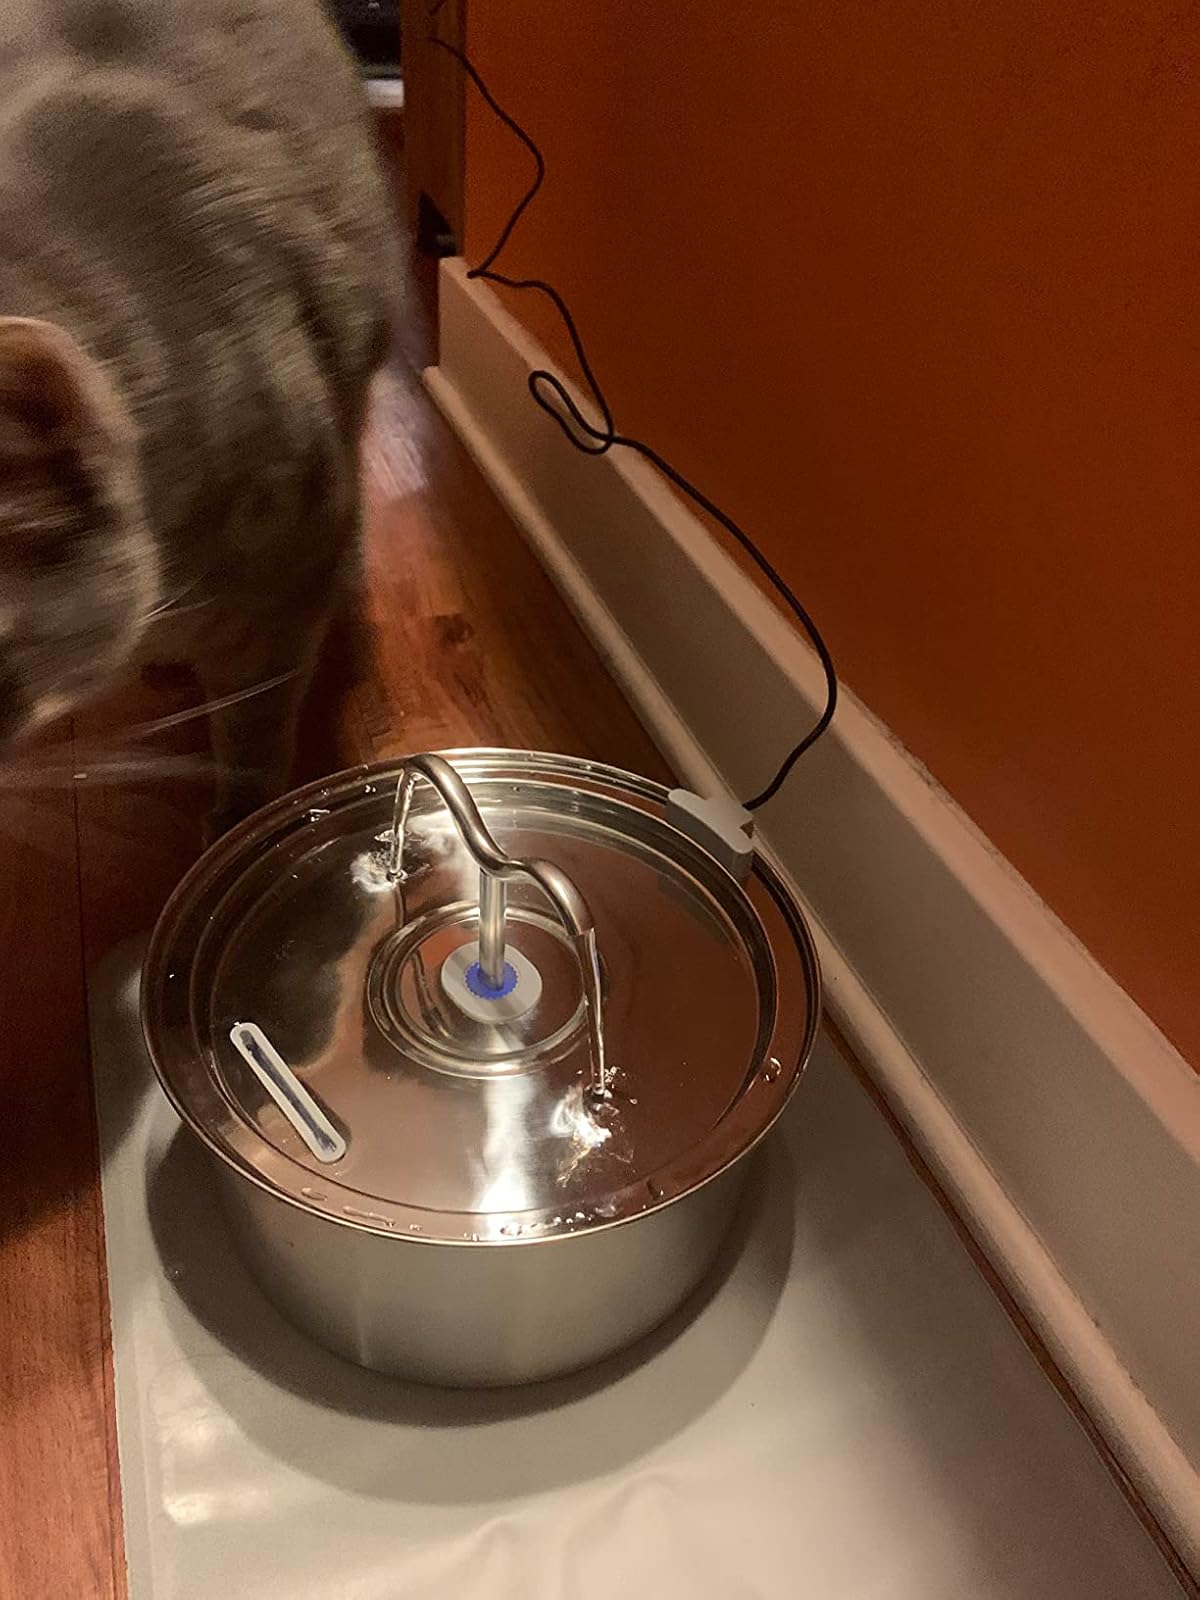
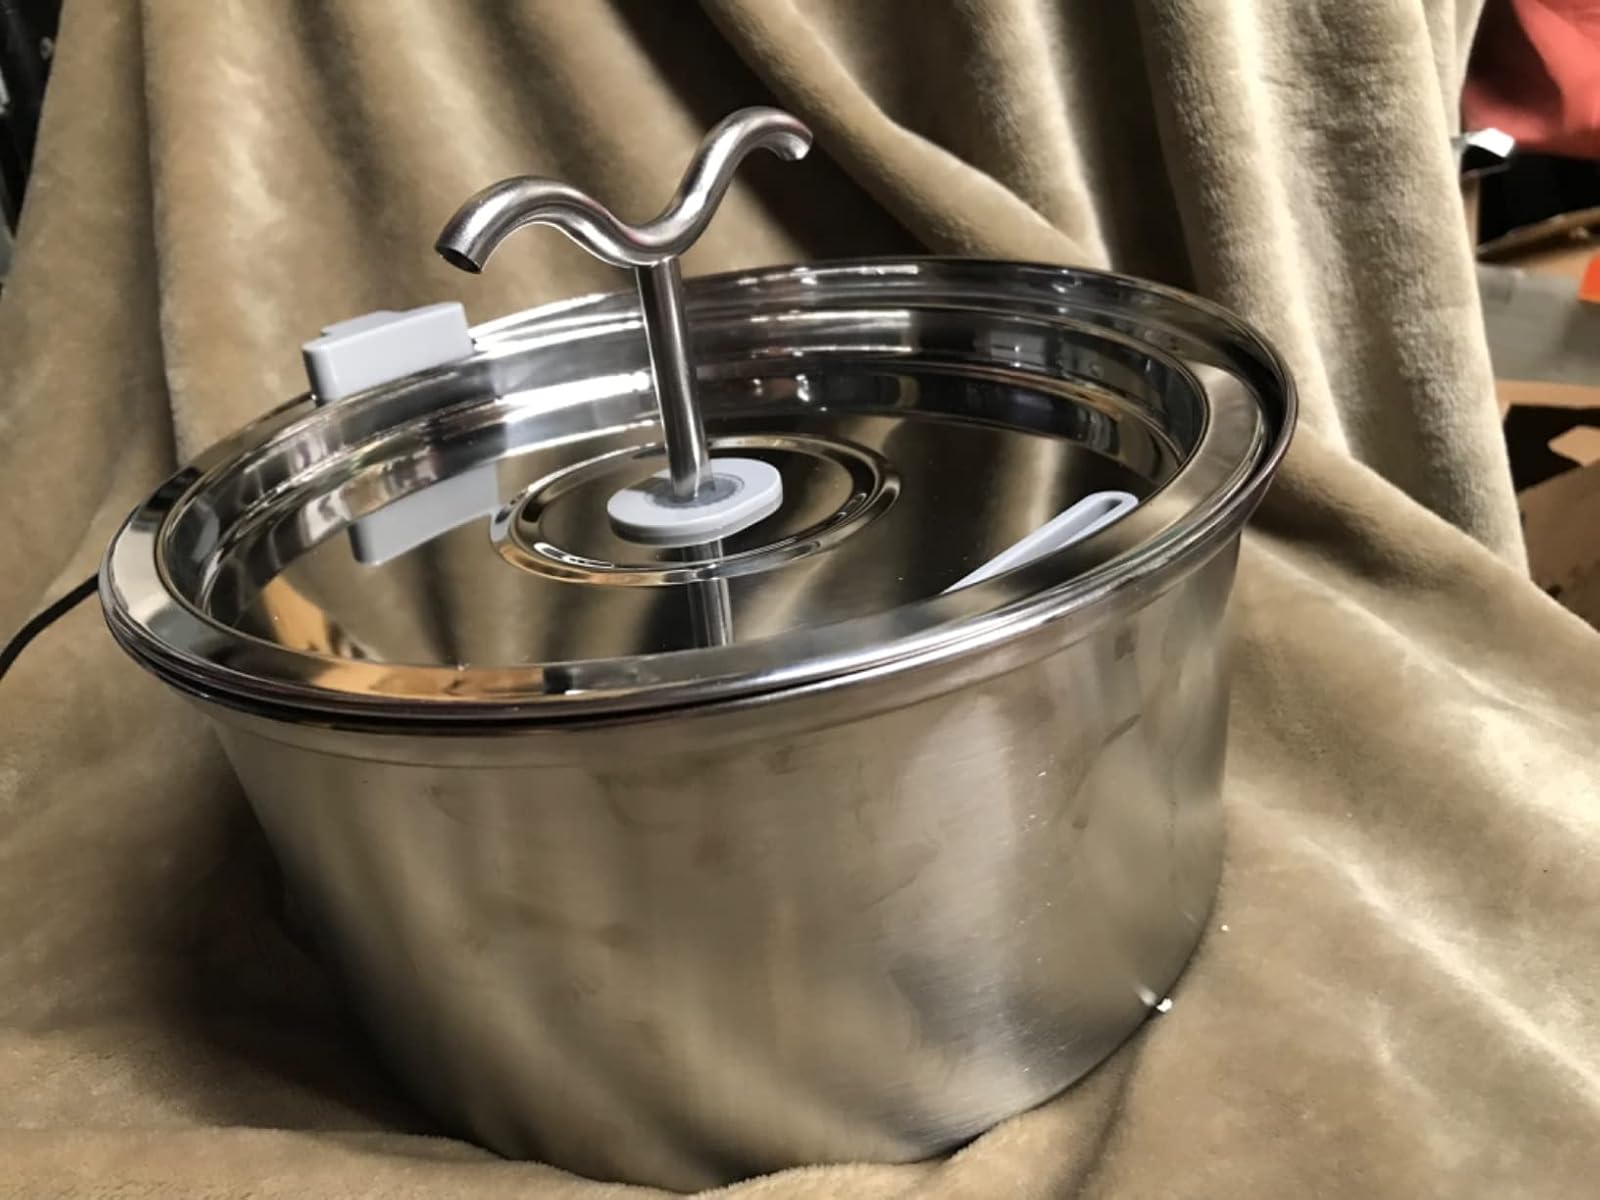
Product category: items_bowl
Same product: yes